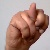
The image shows a hand gesture representing the letter 'N' in Indian Sign Language.